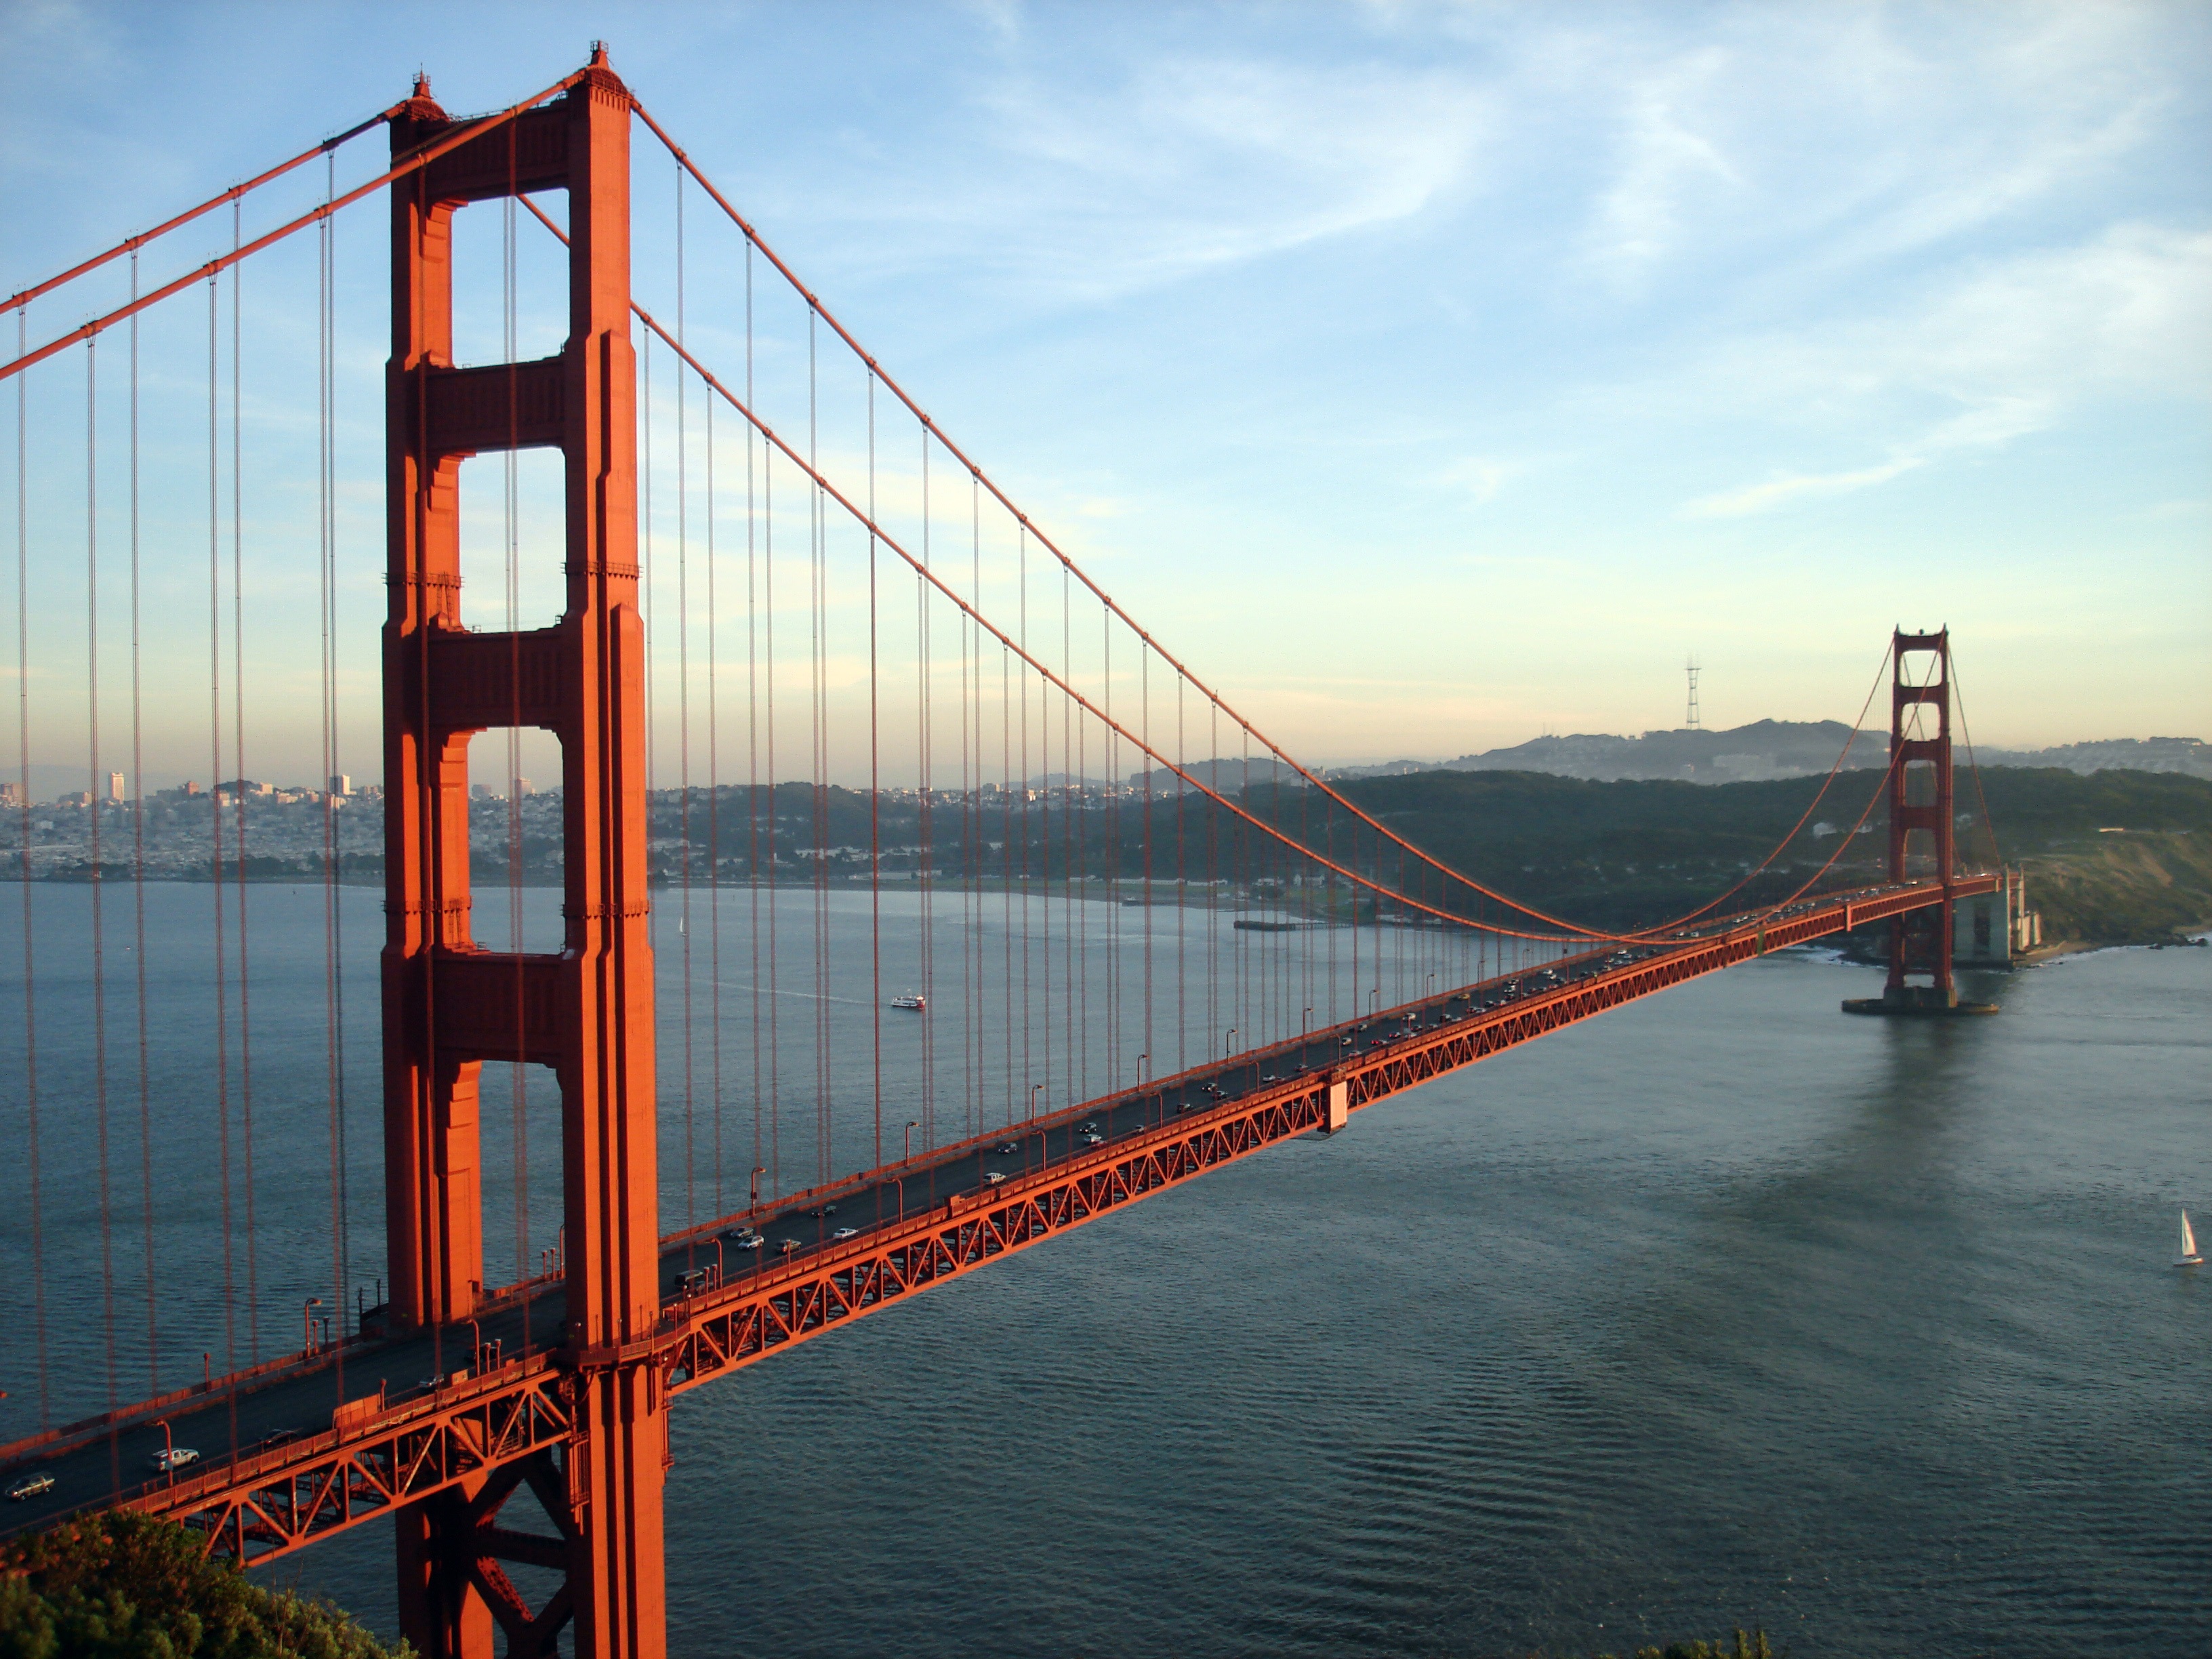
bridge, golden gate bridge, san francisco, suspension bridge, dusk, reflection, landmark, cable stayed bridge, california landmark, nonbuilding structure